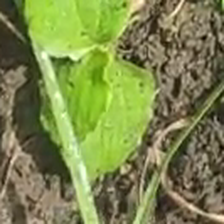
Weed species: Kena_(Commplina_benghalensio)